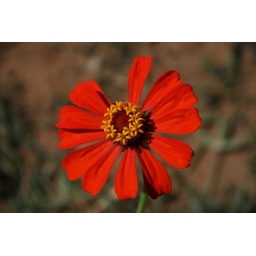
Close-ups of some flowers I came across during my field visits in Uganda